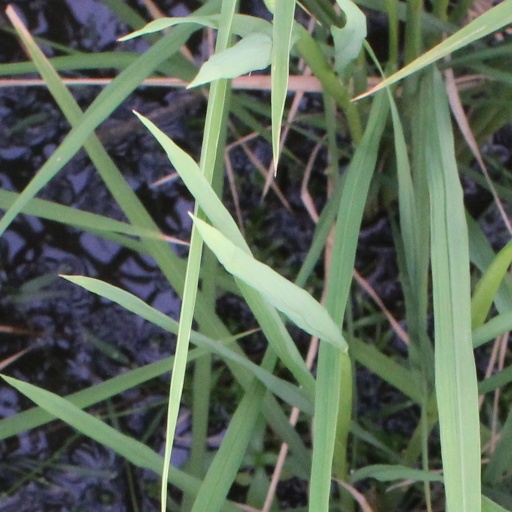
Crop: rice